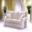
Label: couch